928

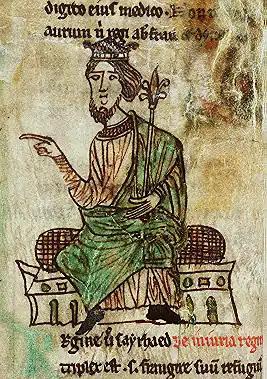
King Hywel Dda (the Good) (c. 880–950)

Year 928 (CMXXVIII) was a leap year starting on Tuesday of the Julian calendar.